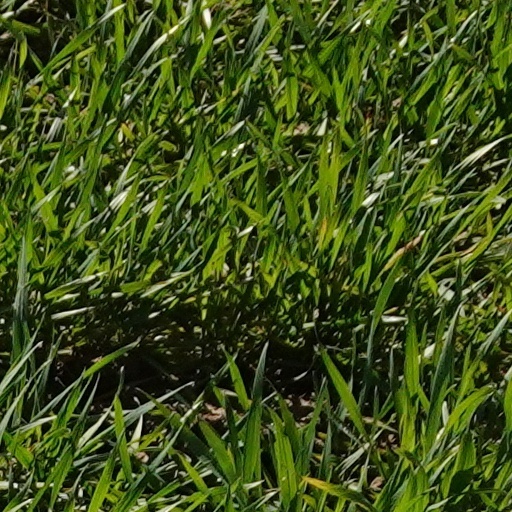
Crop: wheat